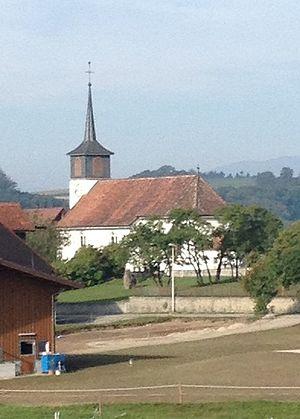
L'église Saint-Jacques de Nuvilly dans le canton de Fribourg en Suisse. This is an image of a cultural property of regional significance in Switzerland with KGS number 13286